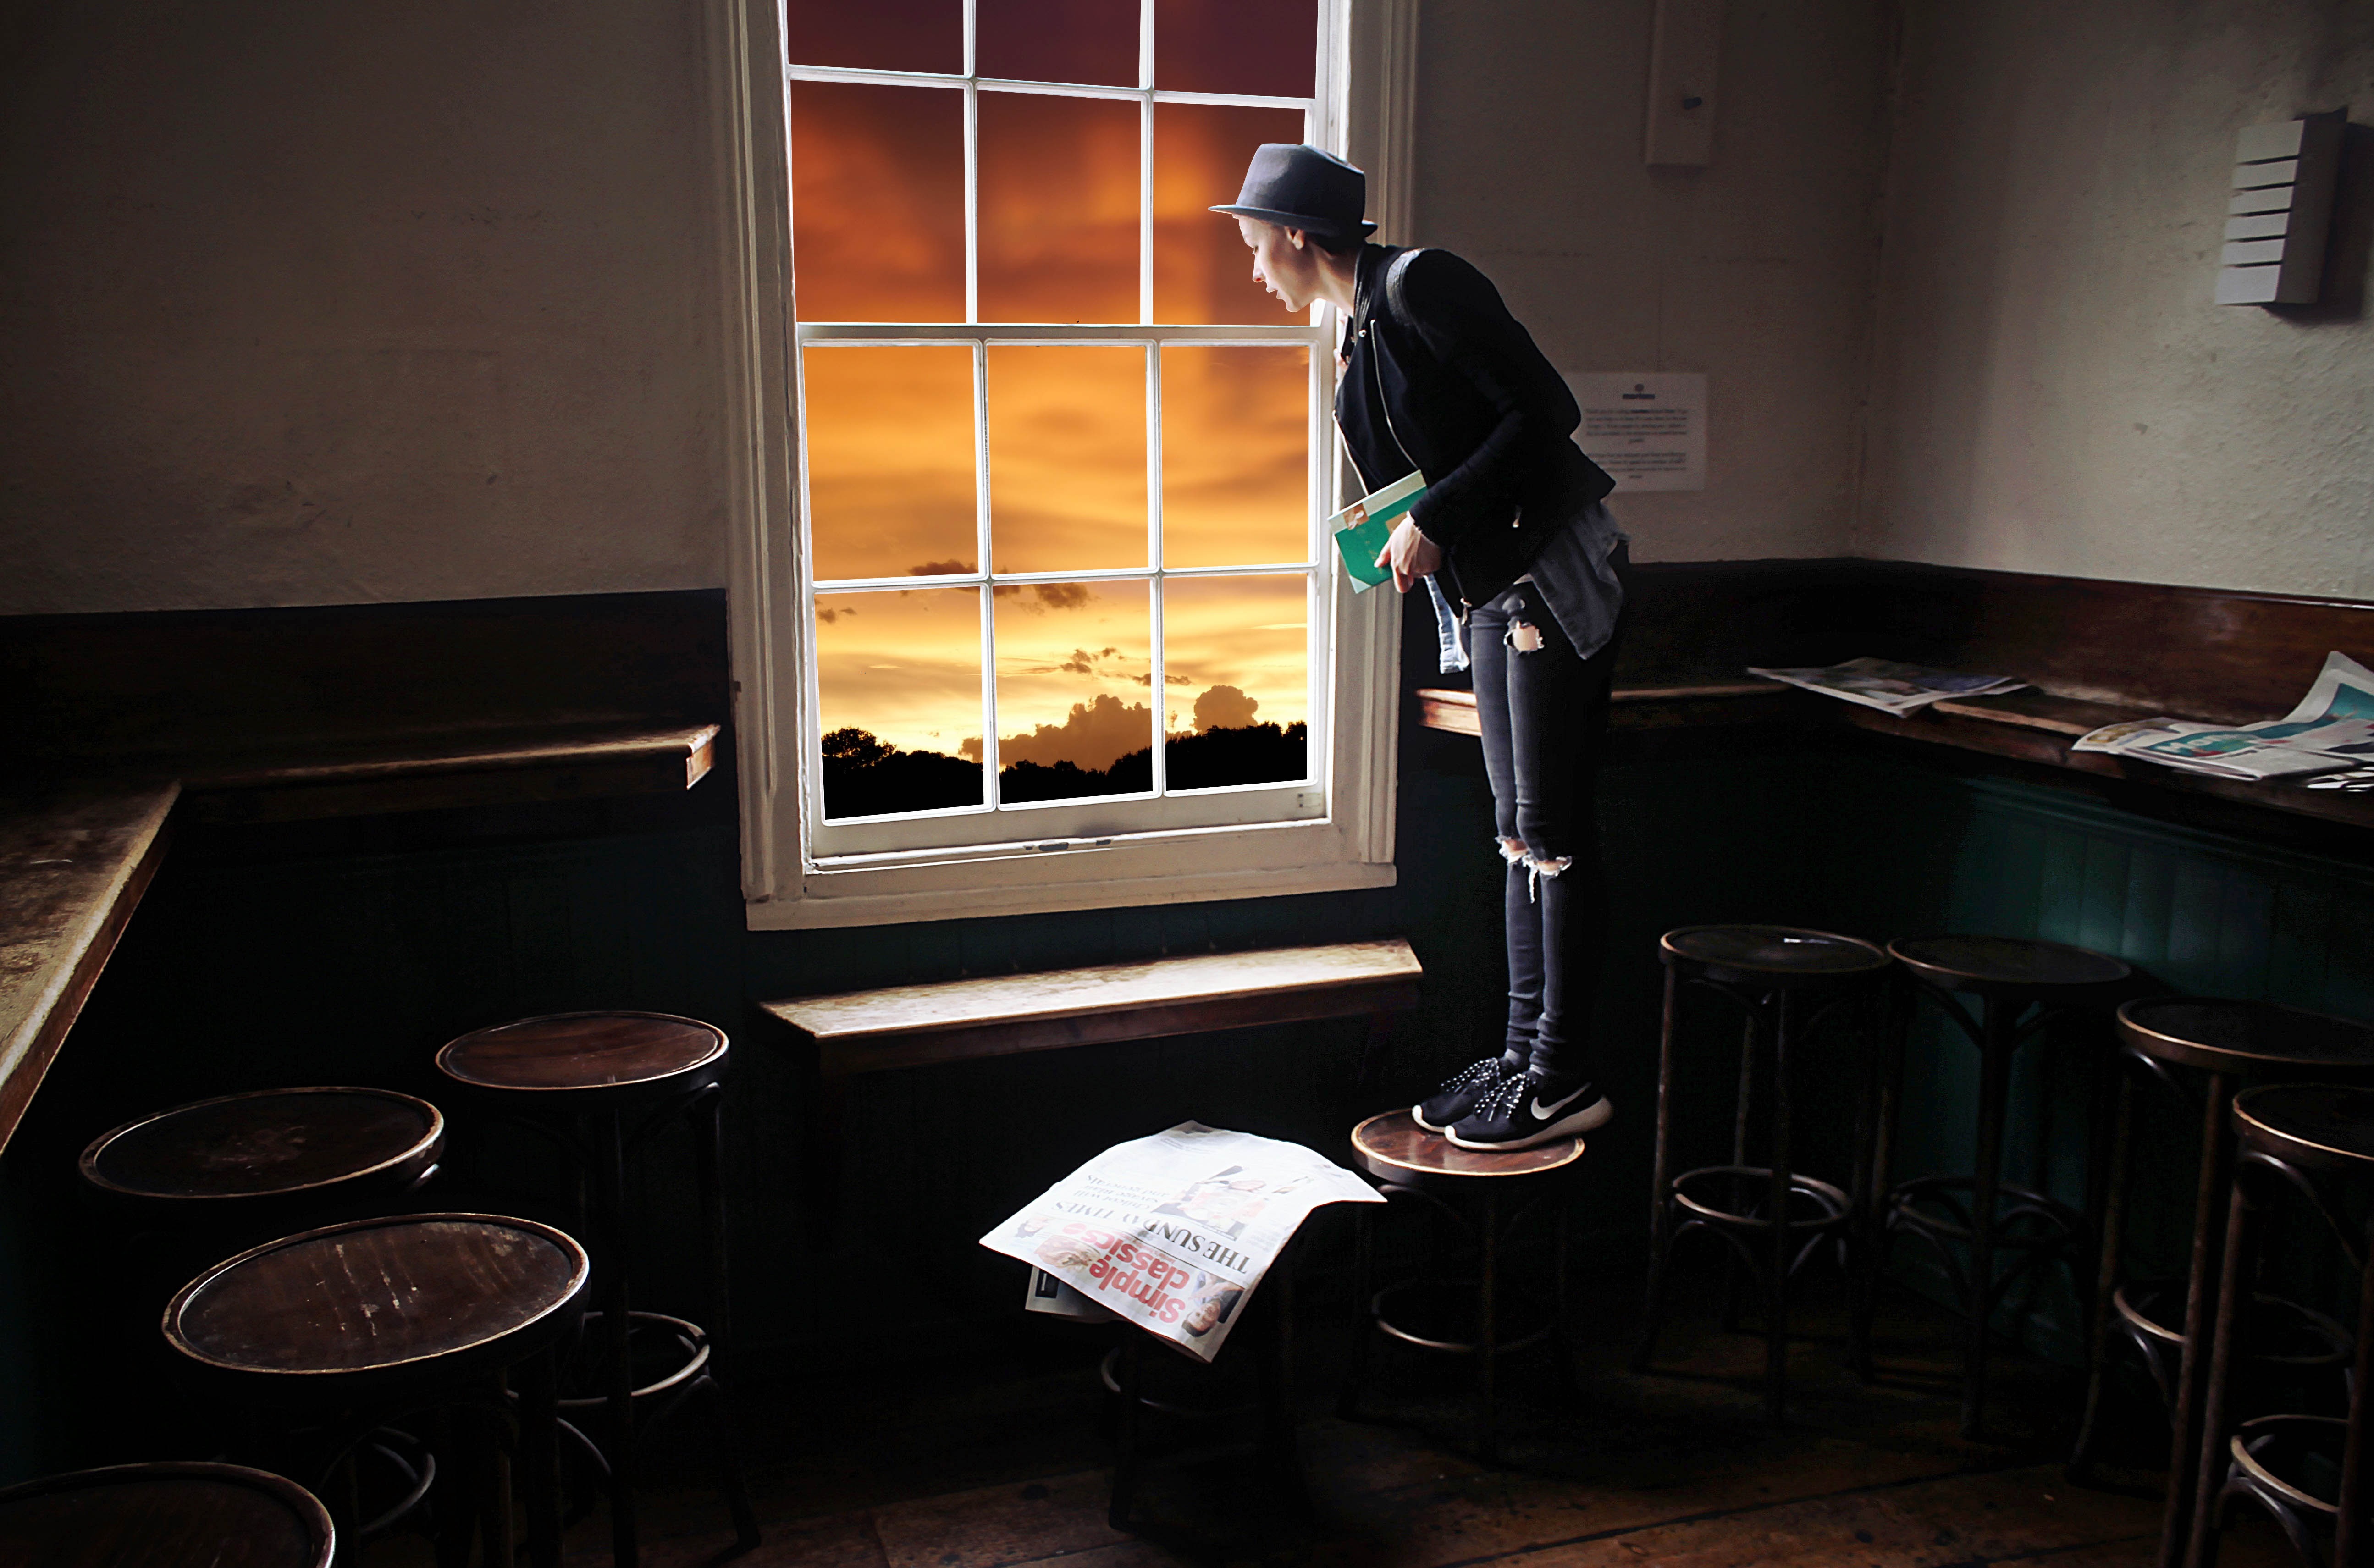
table, outdoor, book, girl, woman, sunset, house, window, looking, dark, newspaper, standing, orange, golden, indoor, hat, darkness, ledge, furniture, interior design, clouds, leaning, news, watching, curious, afraid, stools, anticipating, anxious